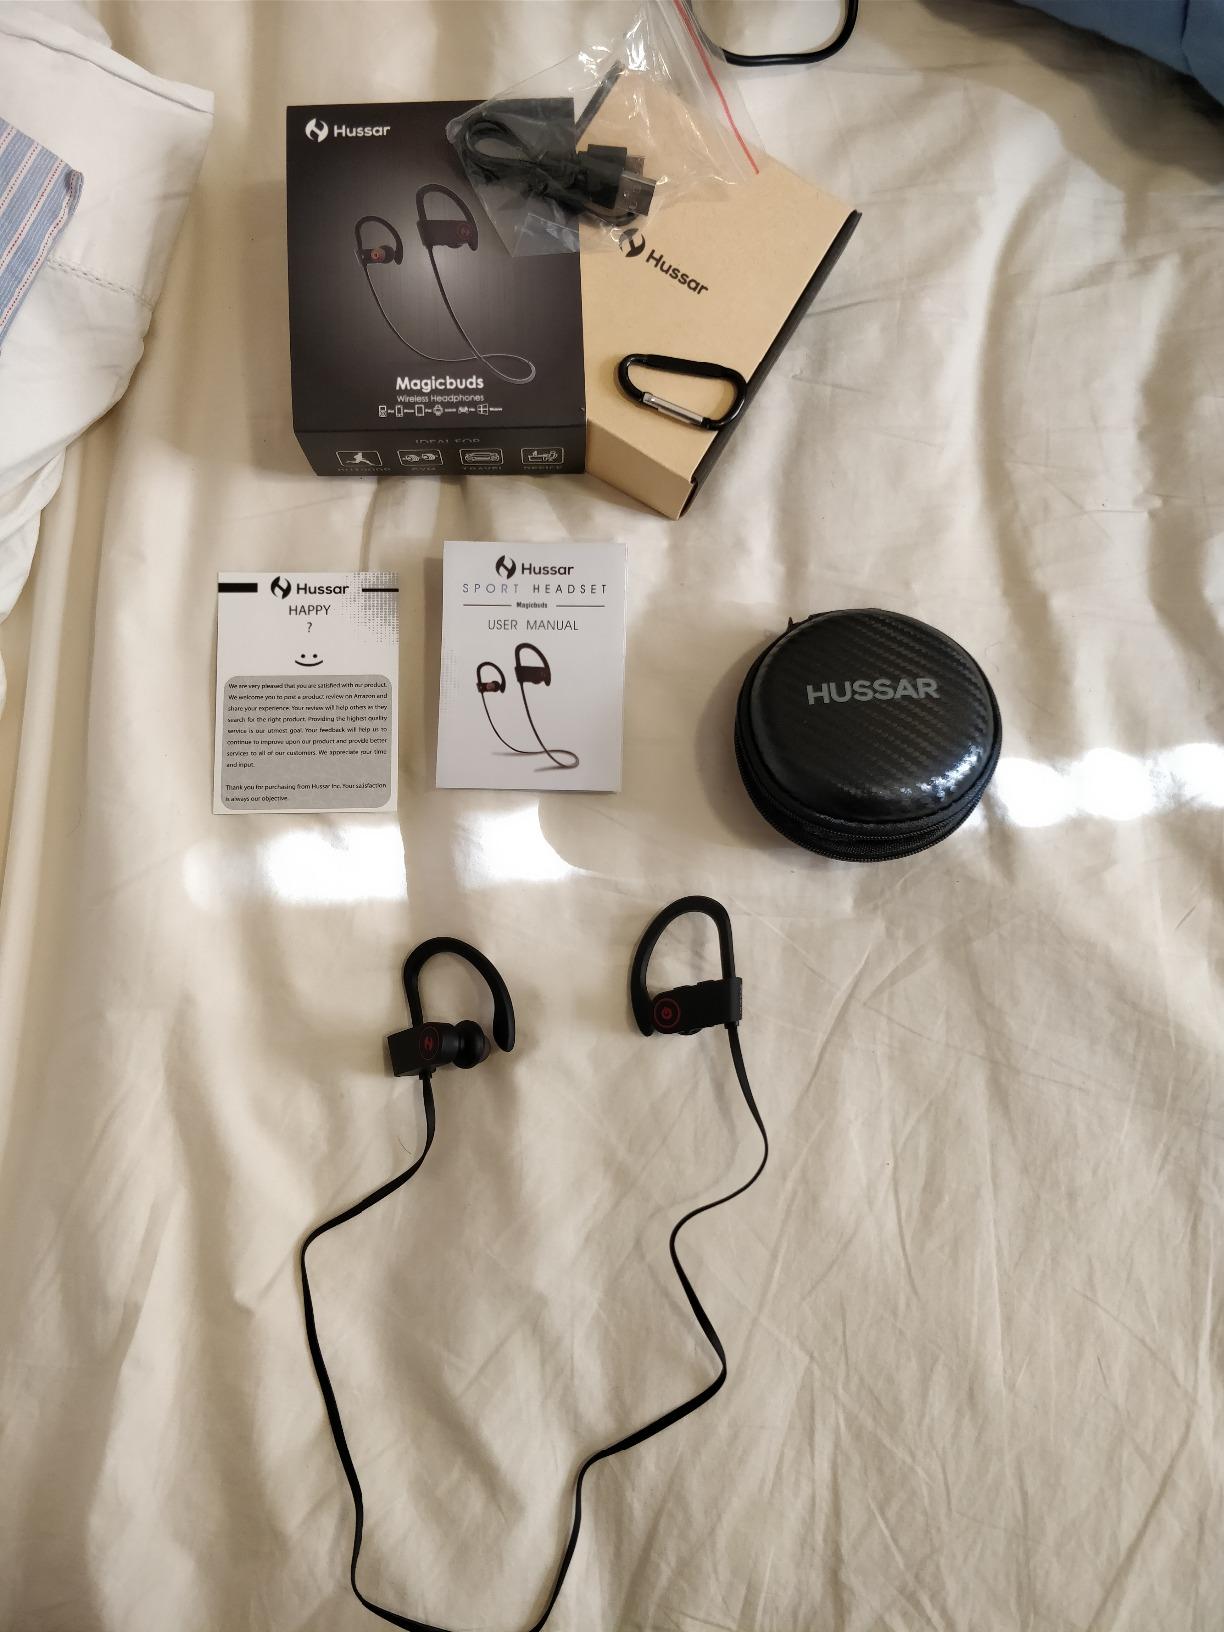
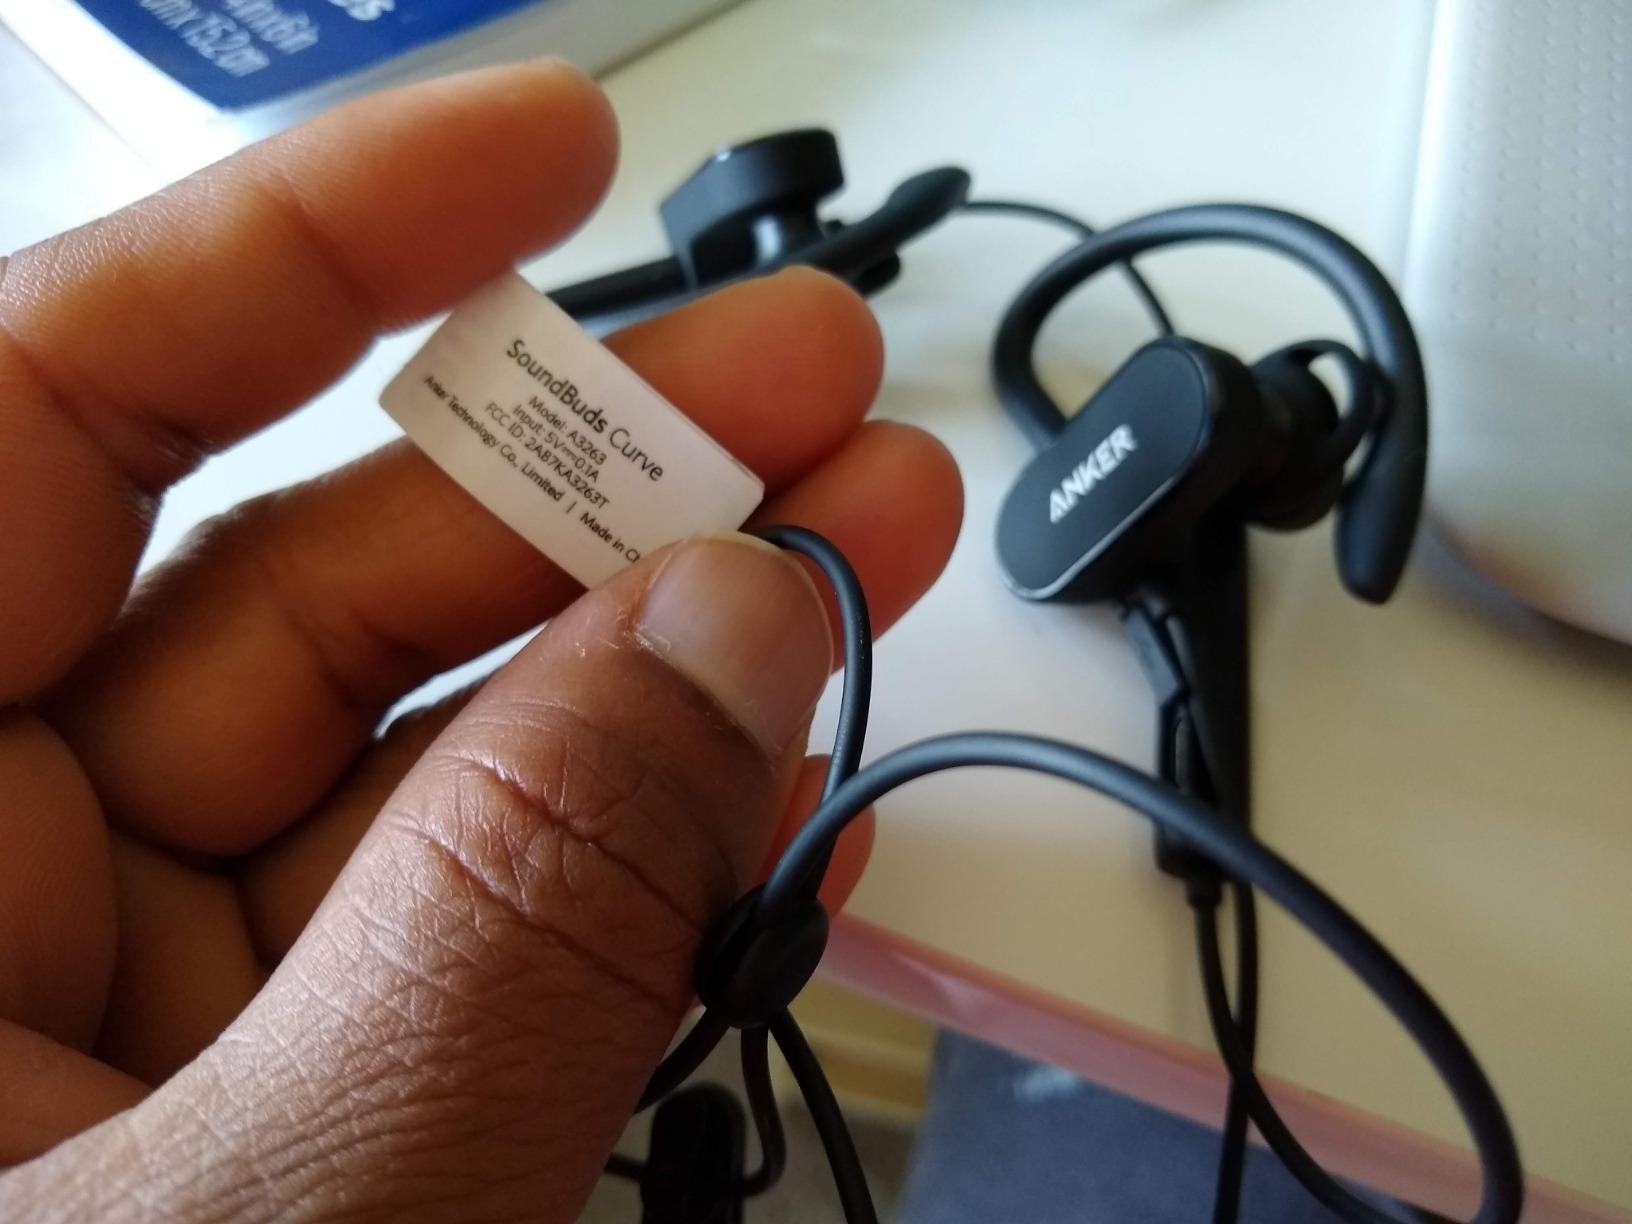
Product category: headphones
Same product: no